Economics of English towns and trade in the Middle Ages

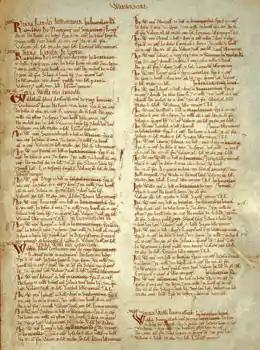
A page of the Domesday Book, capturing the economic condition of England in 1086.

Although primarily rural, England had a number of old, economically important towns in 1066. A large amount of trade came through the Eastern towns, including London, York, Winchester, Lincoln, Norwich, Ipswich and Thetford. Much of this trade was with France, the Low Countries and Germany, but the North-East of England traded with partners as far away as Sweden. Cloth was already being imported to England before the invasion through the mercery trade.